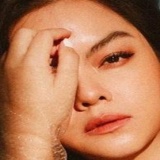
ca sĩ Phạm Quỳnh Anh